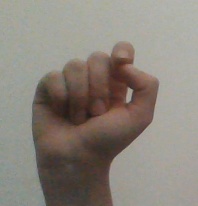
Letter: fa